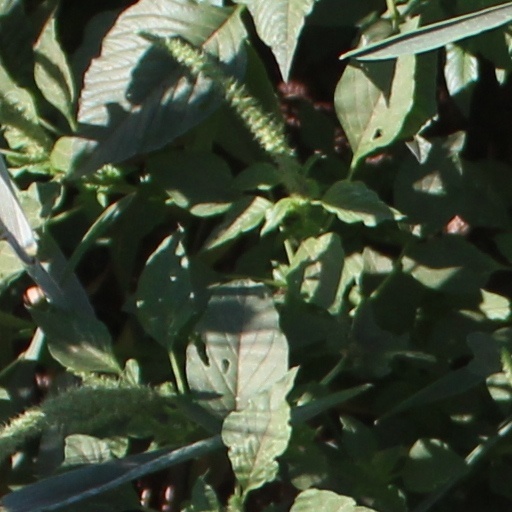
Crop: wheat